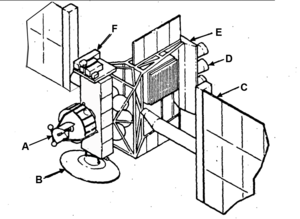
Giotto est une mission spatiale de l'Agence spatiale européenne dont la sonde a survolé la comète de Halley et la comète Grigg-Skjellerup pour en étudier les caractéristiques. Elle faisait partie d'une flotte de cinq sondes spatiales lancées en 1985 pour survoler la comète de Halley au côté de deux sondes soviétiques, Vega 1 et Vega 2, et de deux sondes japonaises, Sakigake et Suisei. Giotto, qui était la première sonde spatiale de l'ESA, a été un succès. Elle a permis de découvrir que la comète de Halley possède un noyau solide beaucoup plus grand que prévu et que la comète fait partie des objets les plus sombres du système solaire. L'analyse des matériaux éjectés a montré une très grande diversité de molécules dont sans doute des composés organiques relevant d'une chimie complexe.